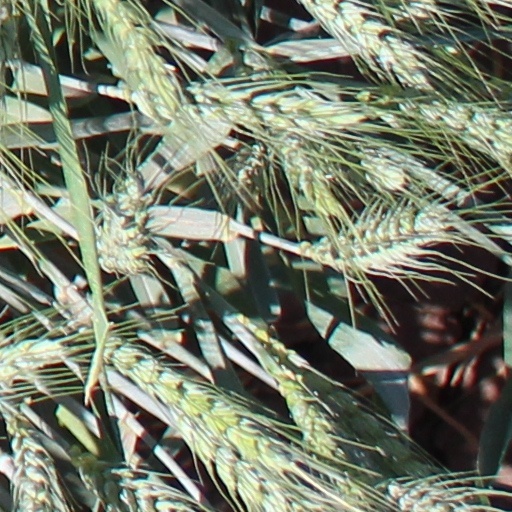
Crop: wheat